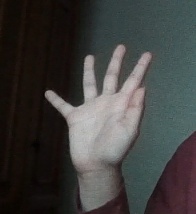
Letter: sheen